Alexandre Delcommune

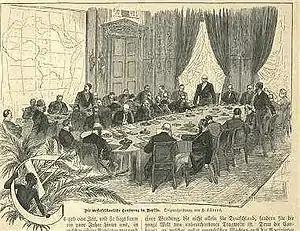
The Berlin Conference on partition of Africa, 1884

A year later he was appointed director of the Belgian factories in Boma and Noki, and became head of the future capital of the Congo Free State at Boma. He was tasked with getting the local chiefs to accept Belgian sovereignty, and on 19 April 1884 three important agreements were signed. Delcommune had succeeded due to his long familiarity with Boma and to having married a daughter of the principal chief of Boma. The other Europeans trading on the lower Congo River were furious with what they saw as his deception in gaining the treaties. Despite an Anglo-Portuguese treaty signed in February 1884, he obtained recognition of the "Etat Independent du Congo", and this was ratified in the Berlin Conference (1884) in which the territory at the mouth of the Congo was divided between the Portuguese, French and Belgians.